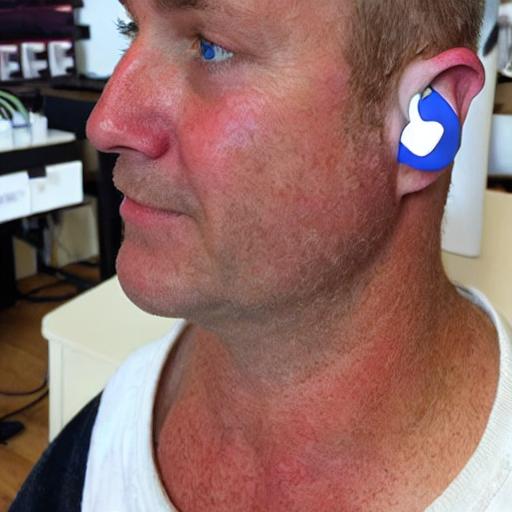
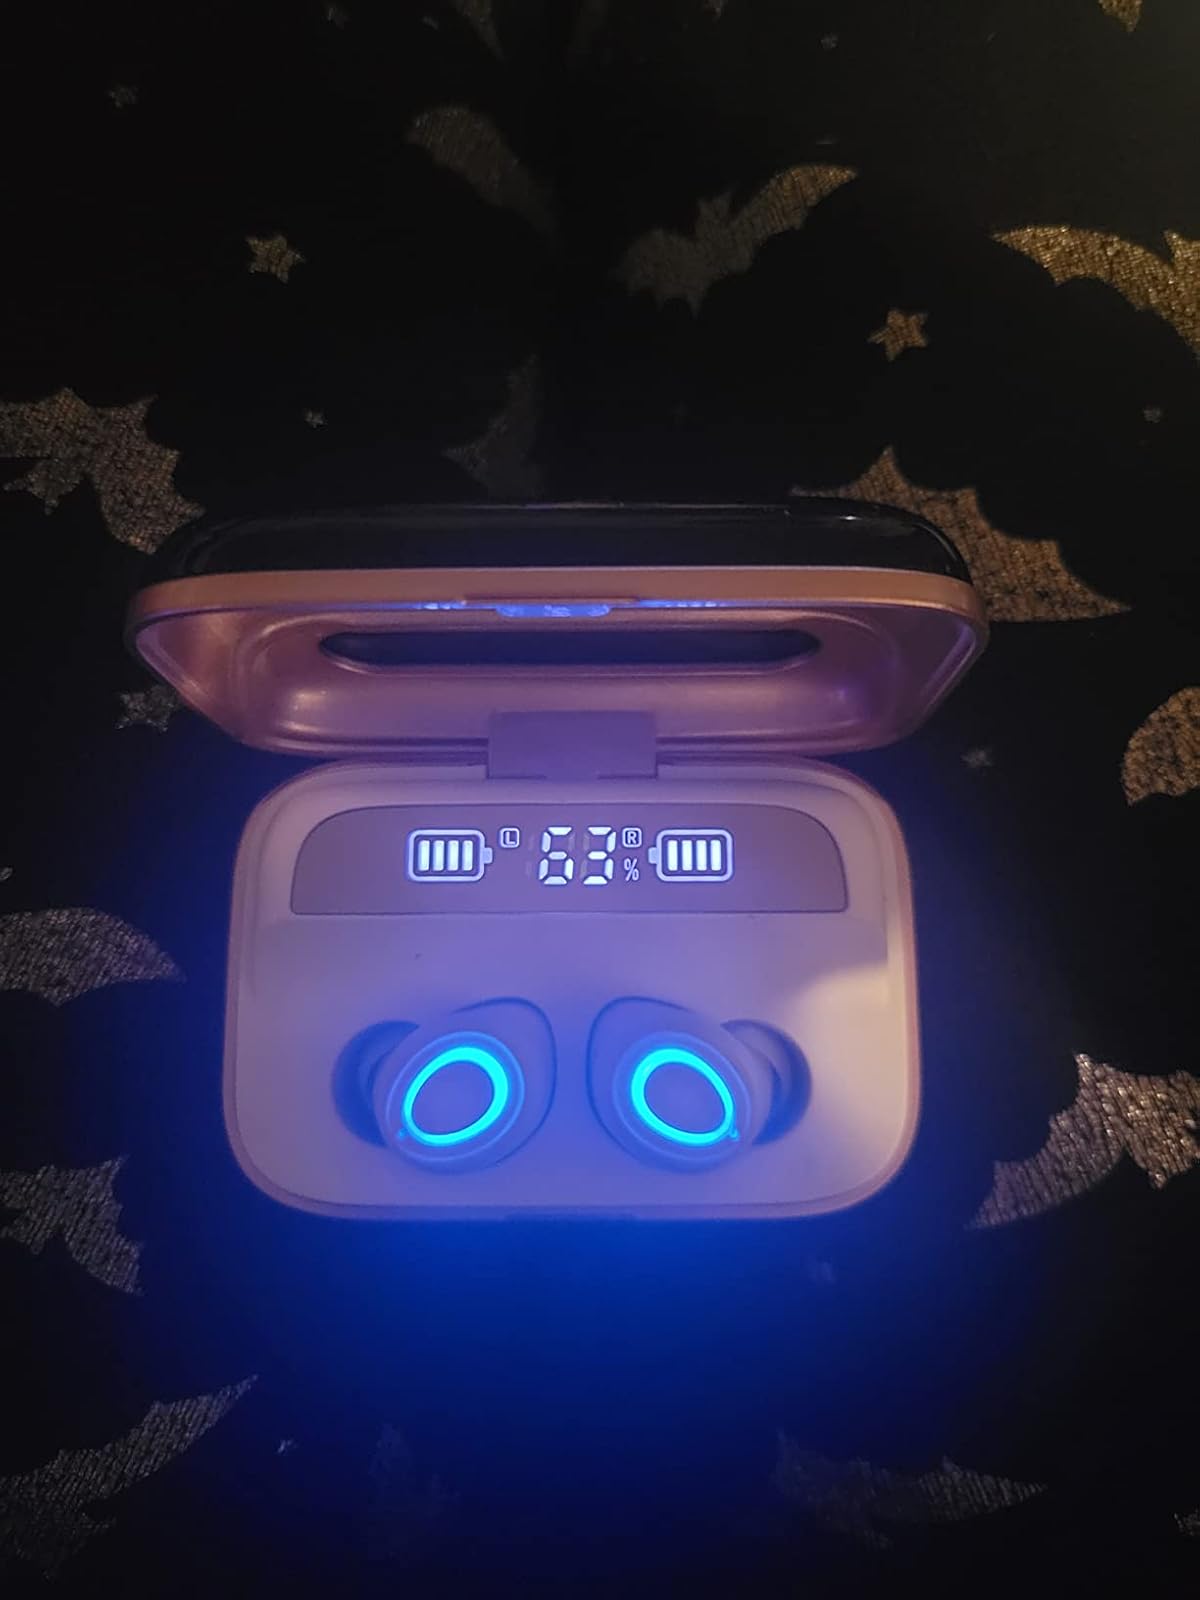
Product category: earbuds
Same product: no